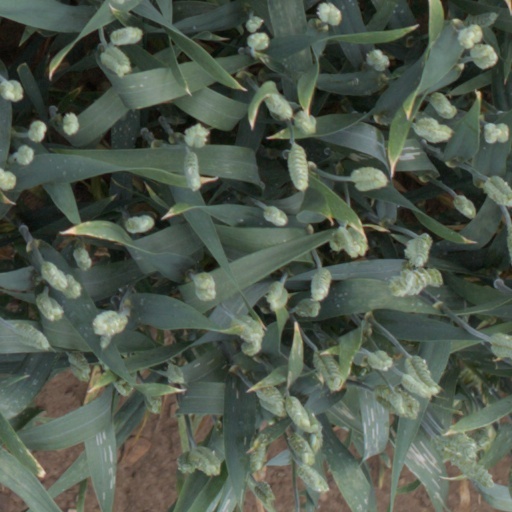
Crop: wheat